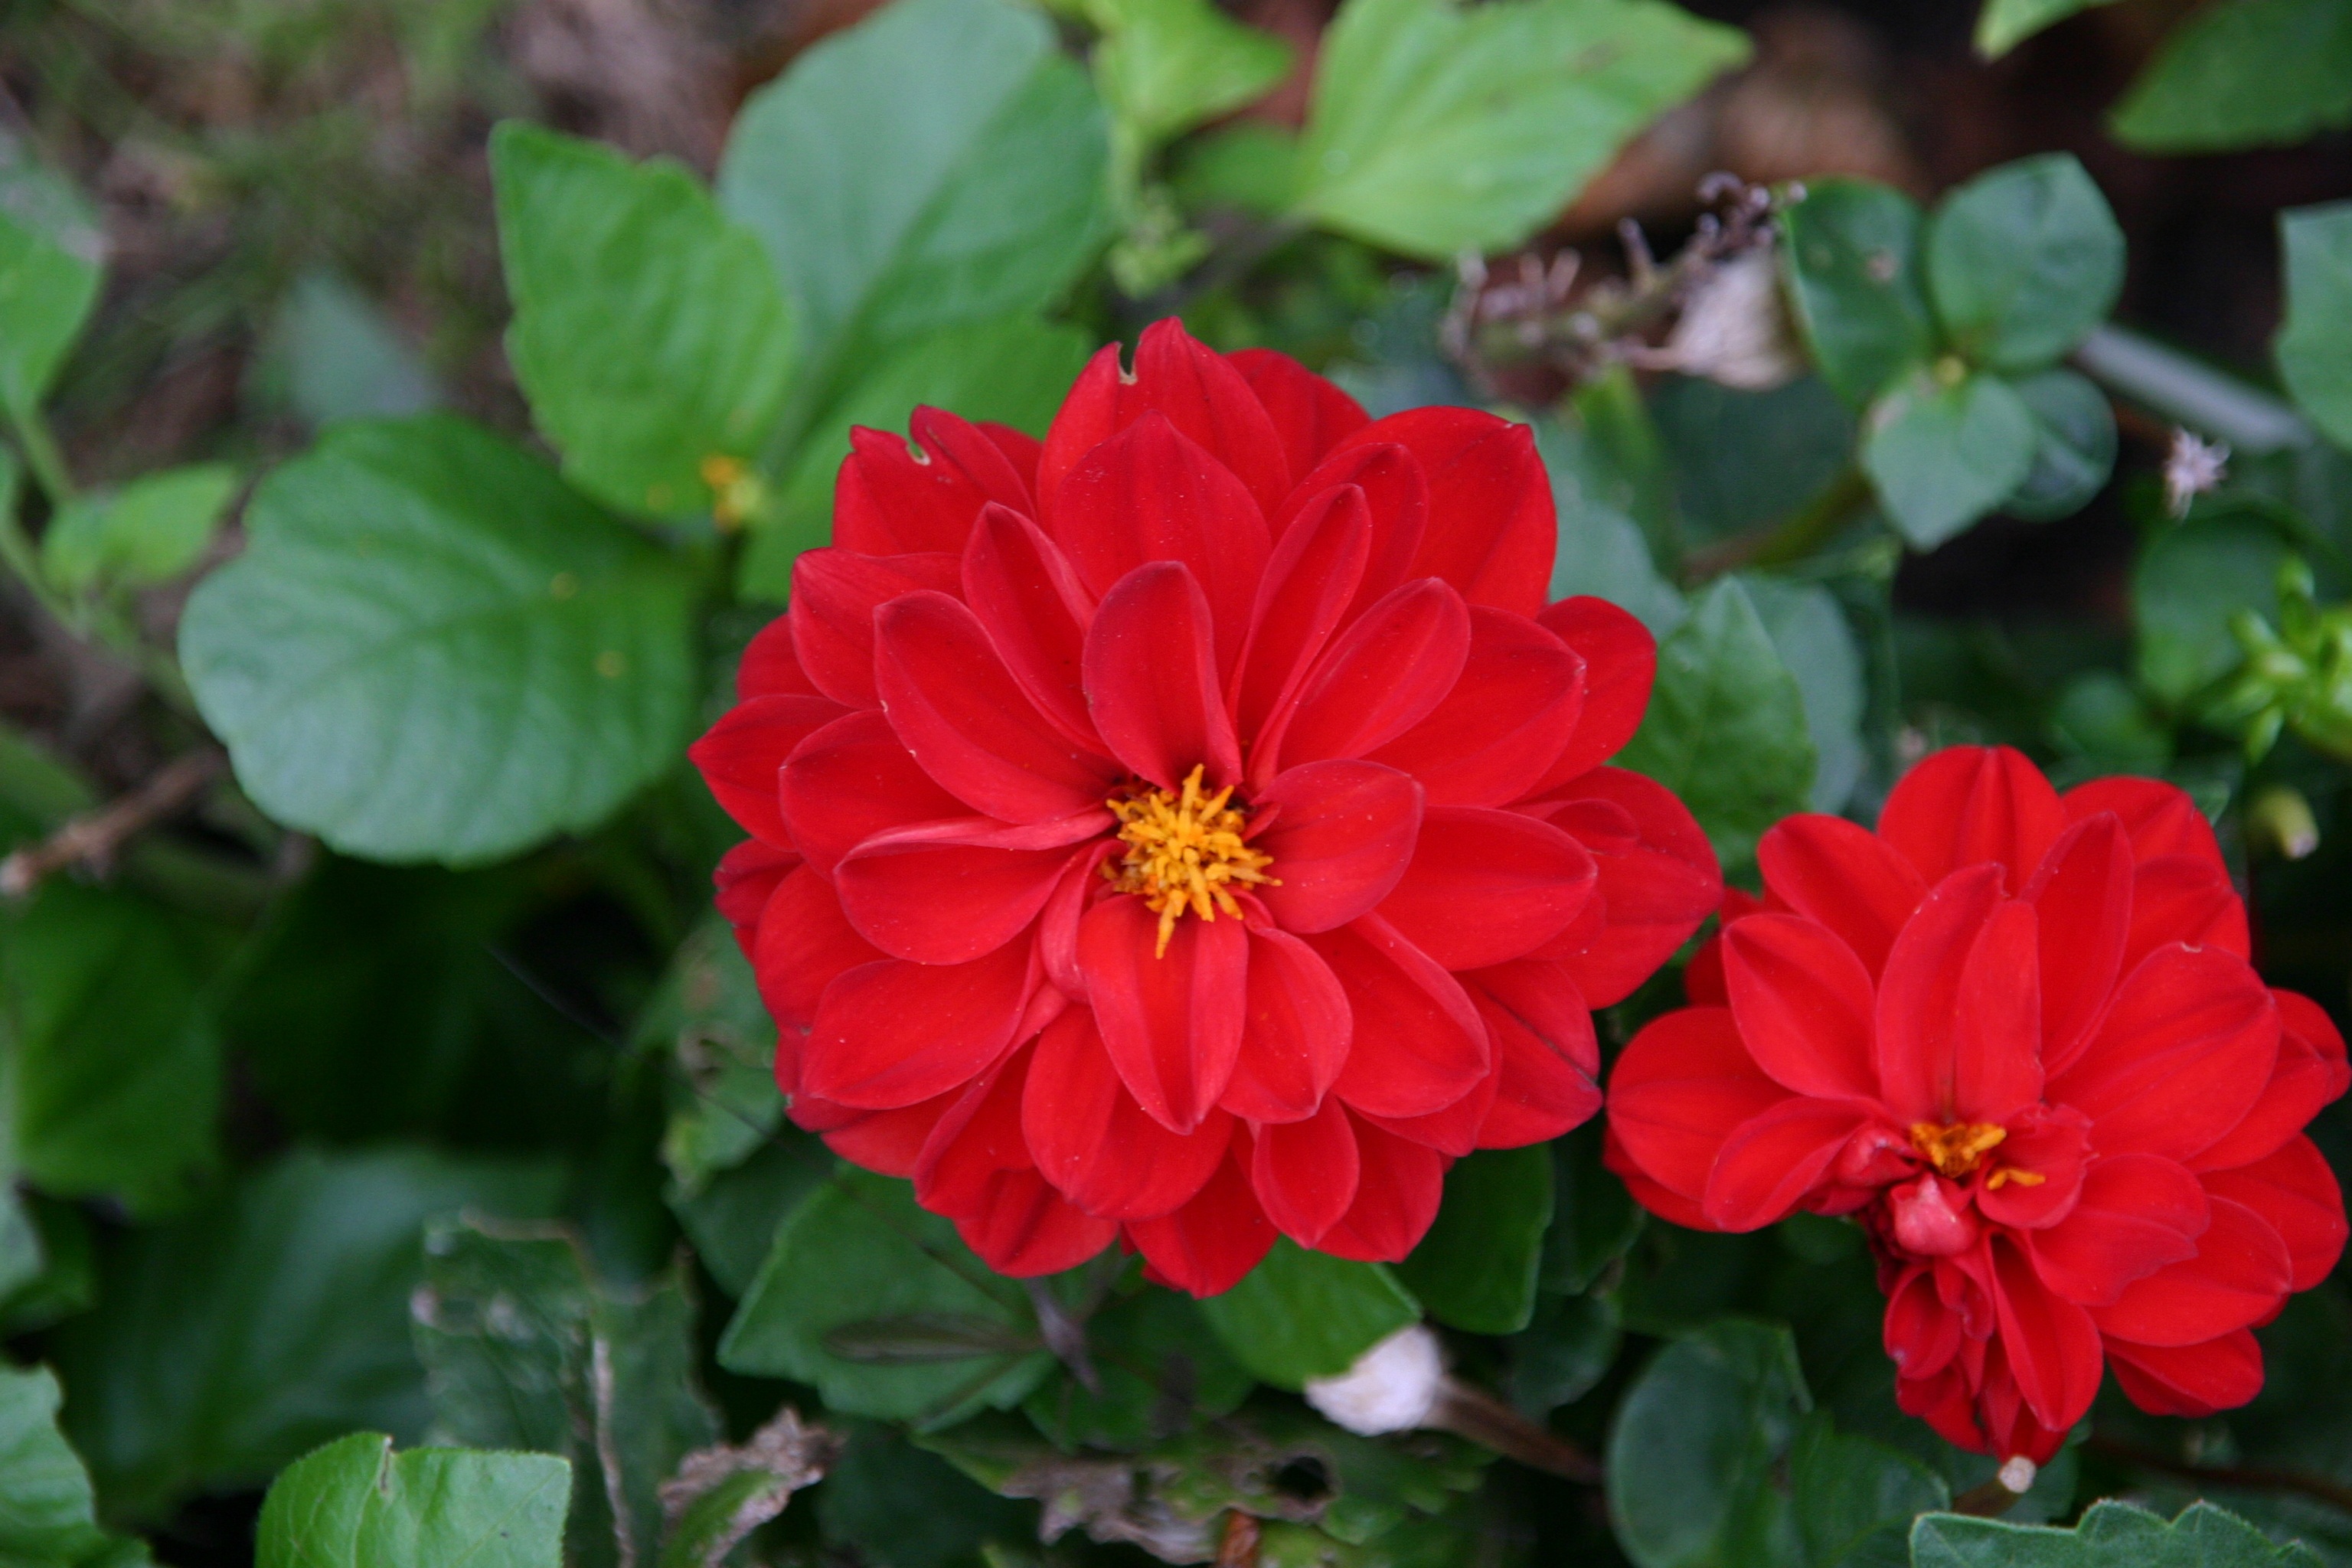
nature, blossom, light, growth, plant, white, stem, leaf, flower, petal, bloom, summer, floral, foliage, decoration, spring, green, red, color, macro, natural, fresh, botany, colorful, yellow, garden, flora, botanical, freshness, design, happy, gardening, petals, decorative, bright, hope, passion, flowering plant, daisy family, annual plant, land plant